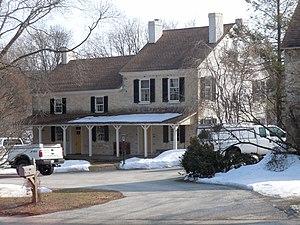
East Whiteland Township est un township, situé au nord-est de la partie centrale du comté de Chester, aux États-Unis. En 2010, il comptait une population de 10 650 habitants.